Emme Thammanna

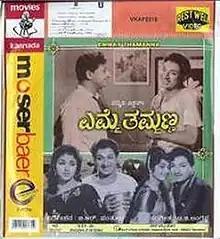
VCD cover

Emme Thammanna is a 1966 Indian Kannada-language film produced and directed by B. R. Panthulu. It stars Rajkumar, Dikki Madhava Rao, Bharathi Vishnuvardhan. The supporting cast features Narasimharaju, Subbanna, Krishna Shastry, B. R. Panthulu, Papamma, Jaya and M. V. Rajamma. The film was remade in Telugu as "Govula Gopanna" (1968), in Hindi as "Jigri Dost" (1969) and in Tamil as "Mattukara Velan" (1970). This was the first social drama movie of Rajkumar where he played dual roles in a full-fledged manner excluding "Malli Maduve" where his second character appears only for three seconds. The core plot was loosely based on a Marathi play.